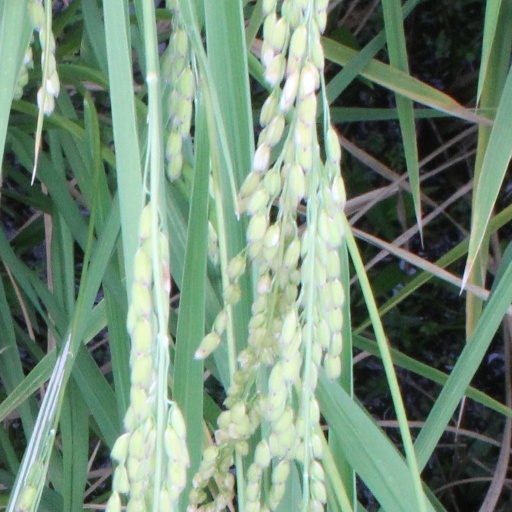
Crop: rice